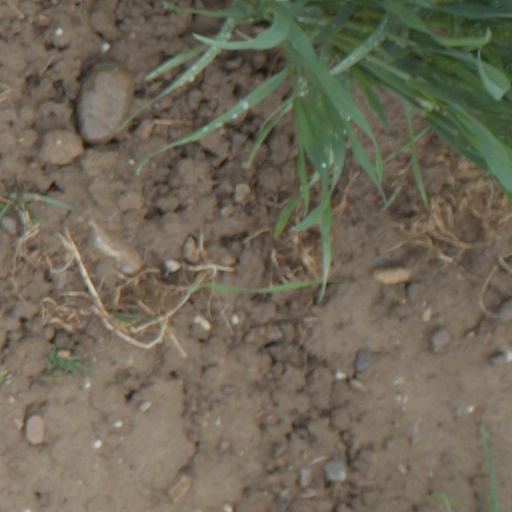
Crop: wheat